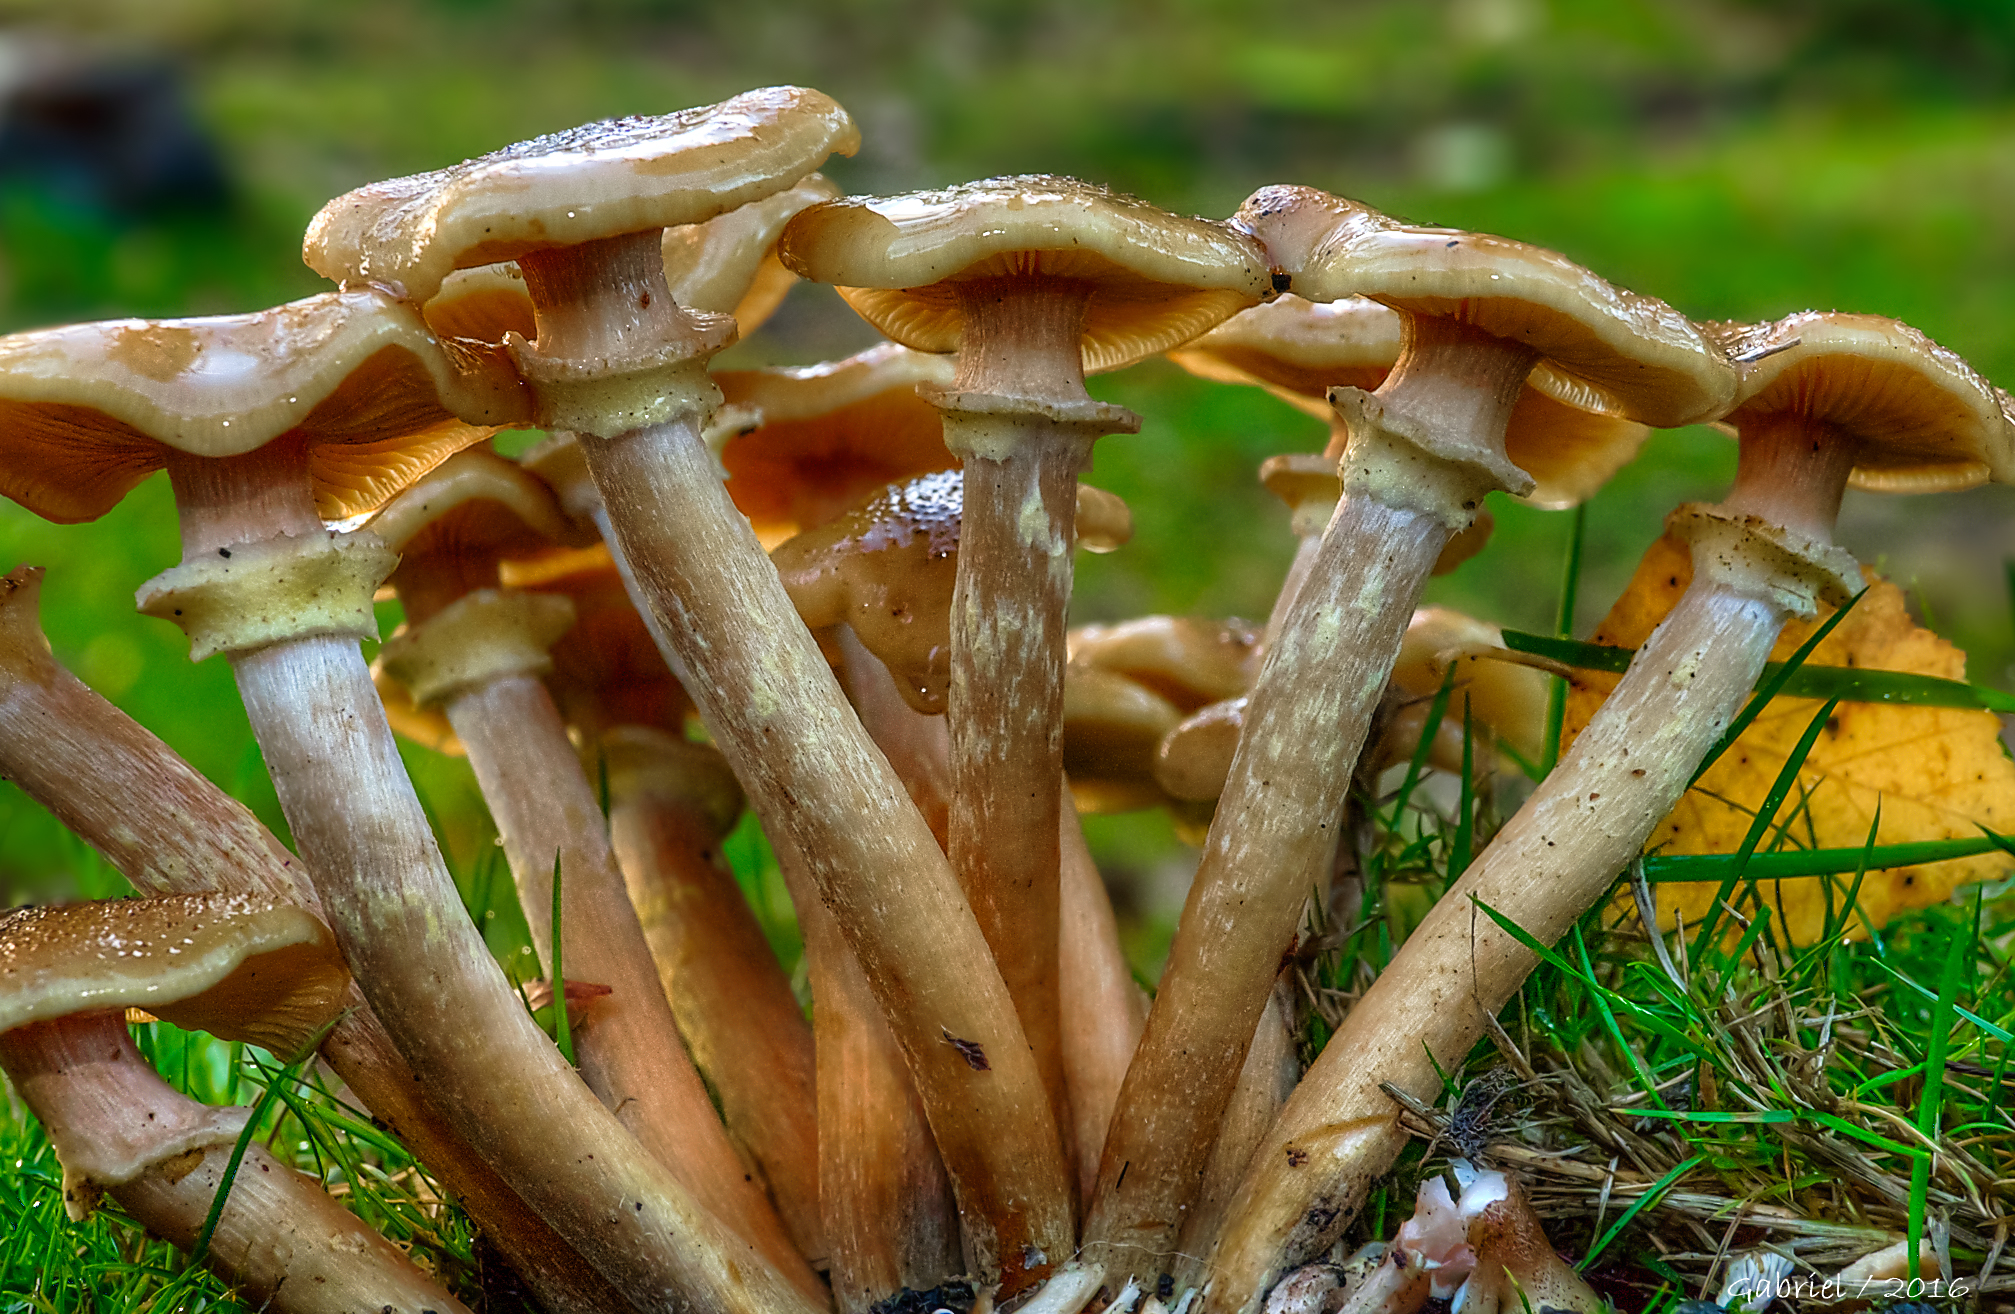
tree, nature, forest, macro, mushroom, fauna, fungus, mushrooms, naturaleza, setas, woodland, bolete, auriculariales, ggl1, gaby1, xovesphoto, sonydscrx10iii, sonyrx10iii, rx10iii, rx10m3, macro photography, matsutake, oyster mushroom, edible mushroom, plant stem, medicinal mushroom, agaricomycetes, agaricaceae